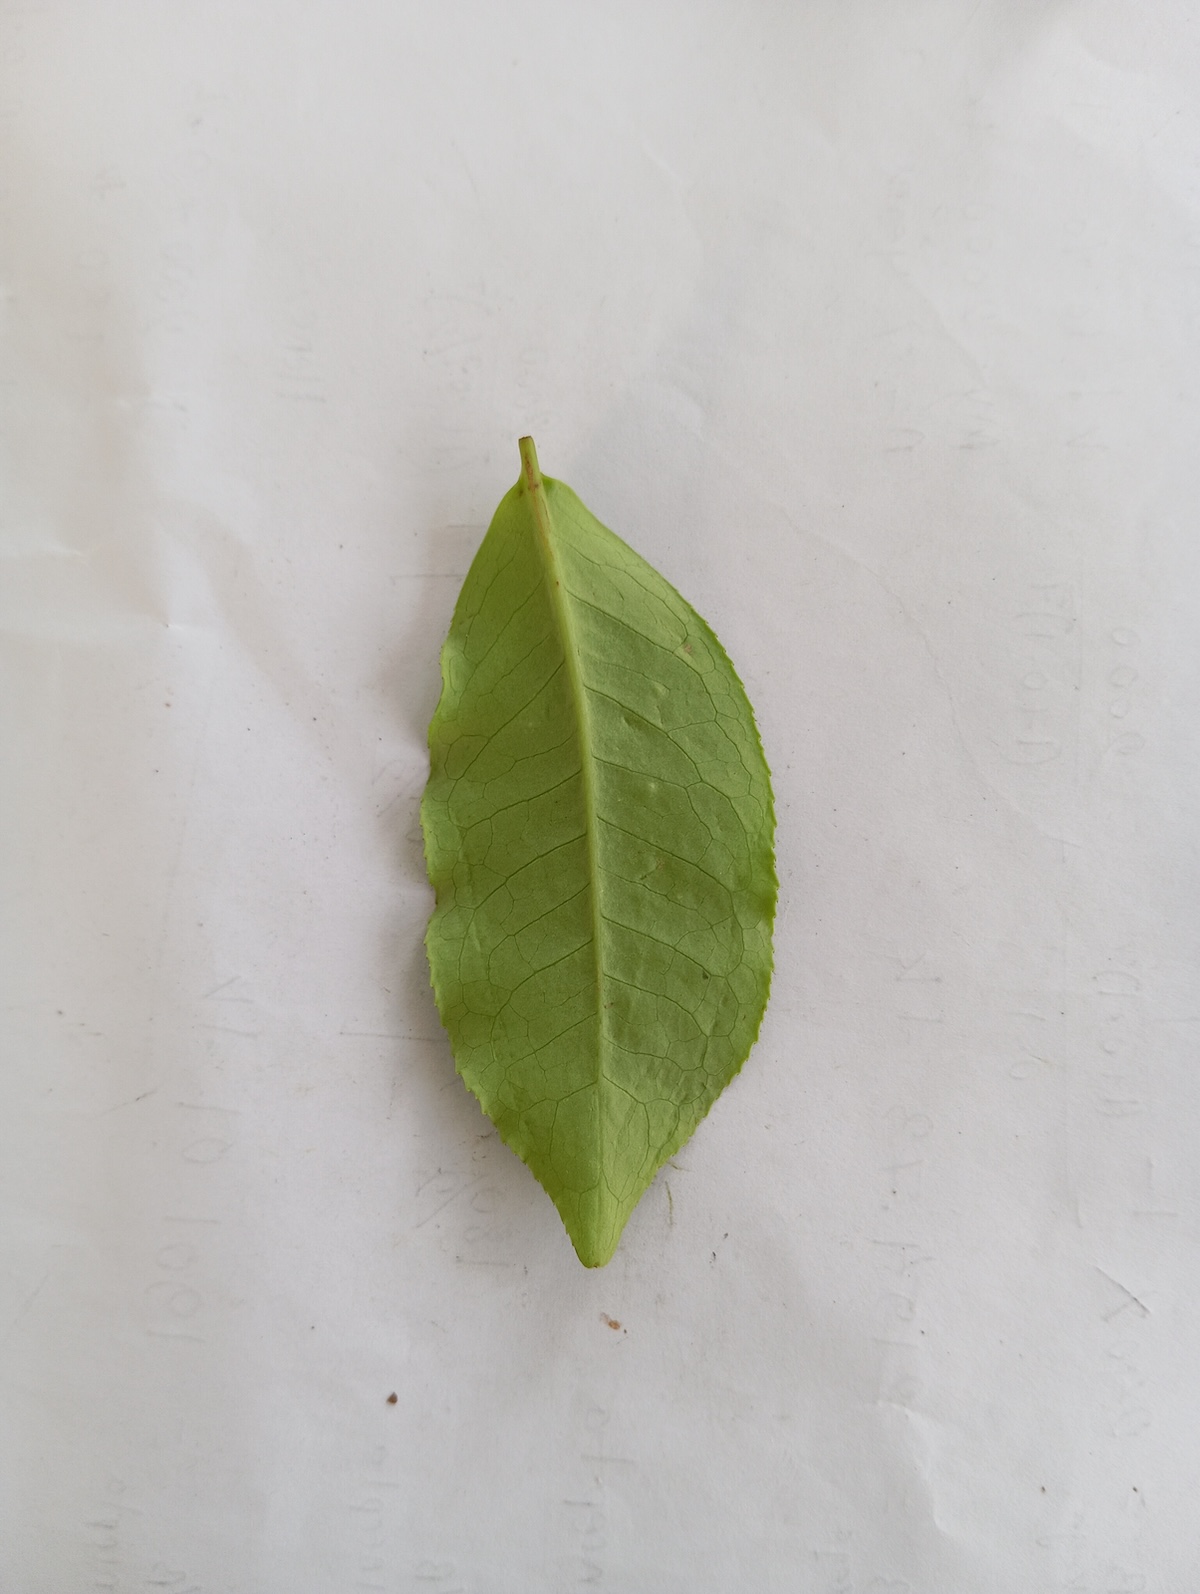
Label: Healthy leaf